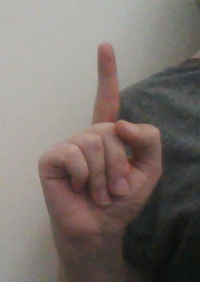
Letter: bb